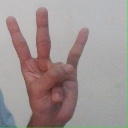
अक्षर: क्ष